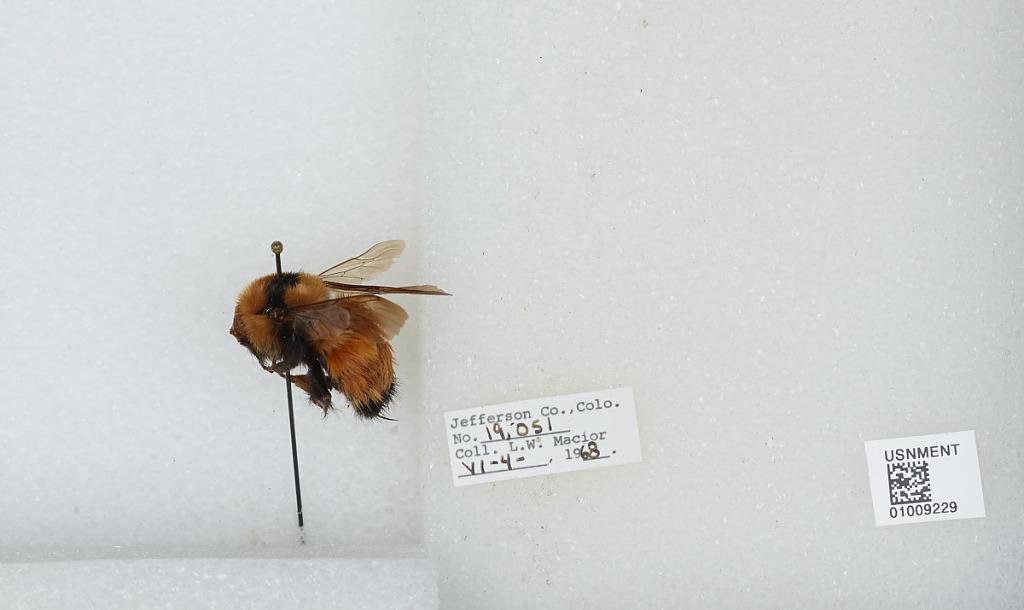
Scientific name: Bombus (Pyrobombus) huntii Greene
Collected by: L. Macior
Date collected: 1968-6-4
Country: United States
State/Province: Colorado
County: Jefferson
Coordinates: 39.3772, -105.801